Angel Somov

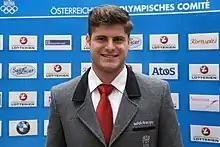
Angel Somov at the Winter Olympics in 2014

Angel Somov (born in Vienna) is an Austrian bobsledder.